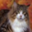
Label: cat